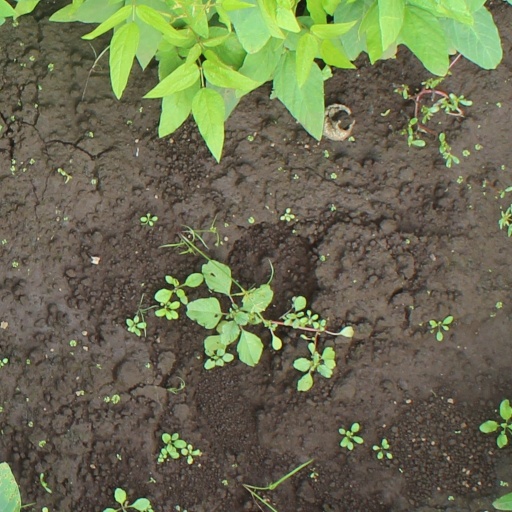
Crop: soybean